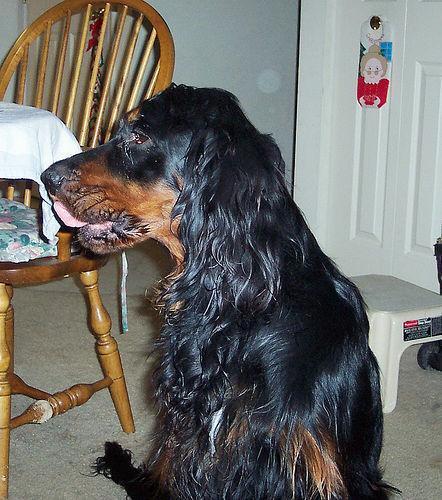
Gordon_setter